Olena Zelenska

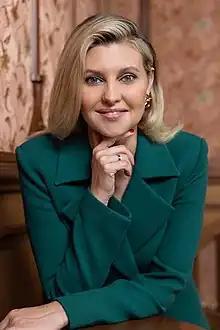
Official portrait, 2021

Olena Volodymyrivna Zelenska (née Kyiashko; born 6 February 1978) is a Ukrainian screenwriter who is the current First Lady of Ukraine as the wife of President Volodymyr Zelenskyy. Zelenska was named by "Time" as one of the 100 Most Influential People of 2023.